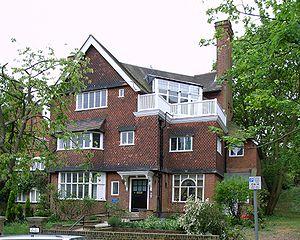
Richard Norman Shaw RA est un influent architecte écossais connu pour ses maisons de campagne et ses bâtiments commerciaux.